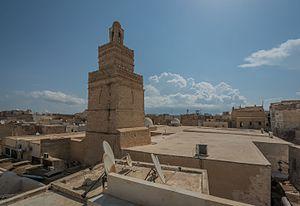
Grande mosquée This is a photo of the protected monument identified by the ID 61-11 in Tunisia.